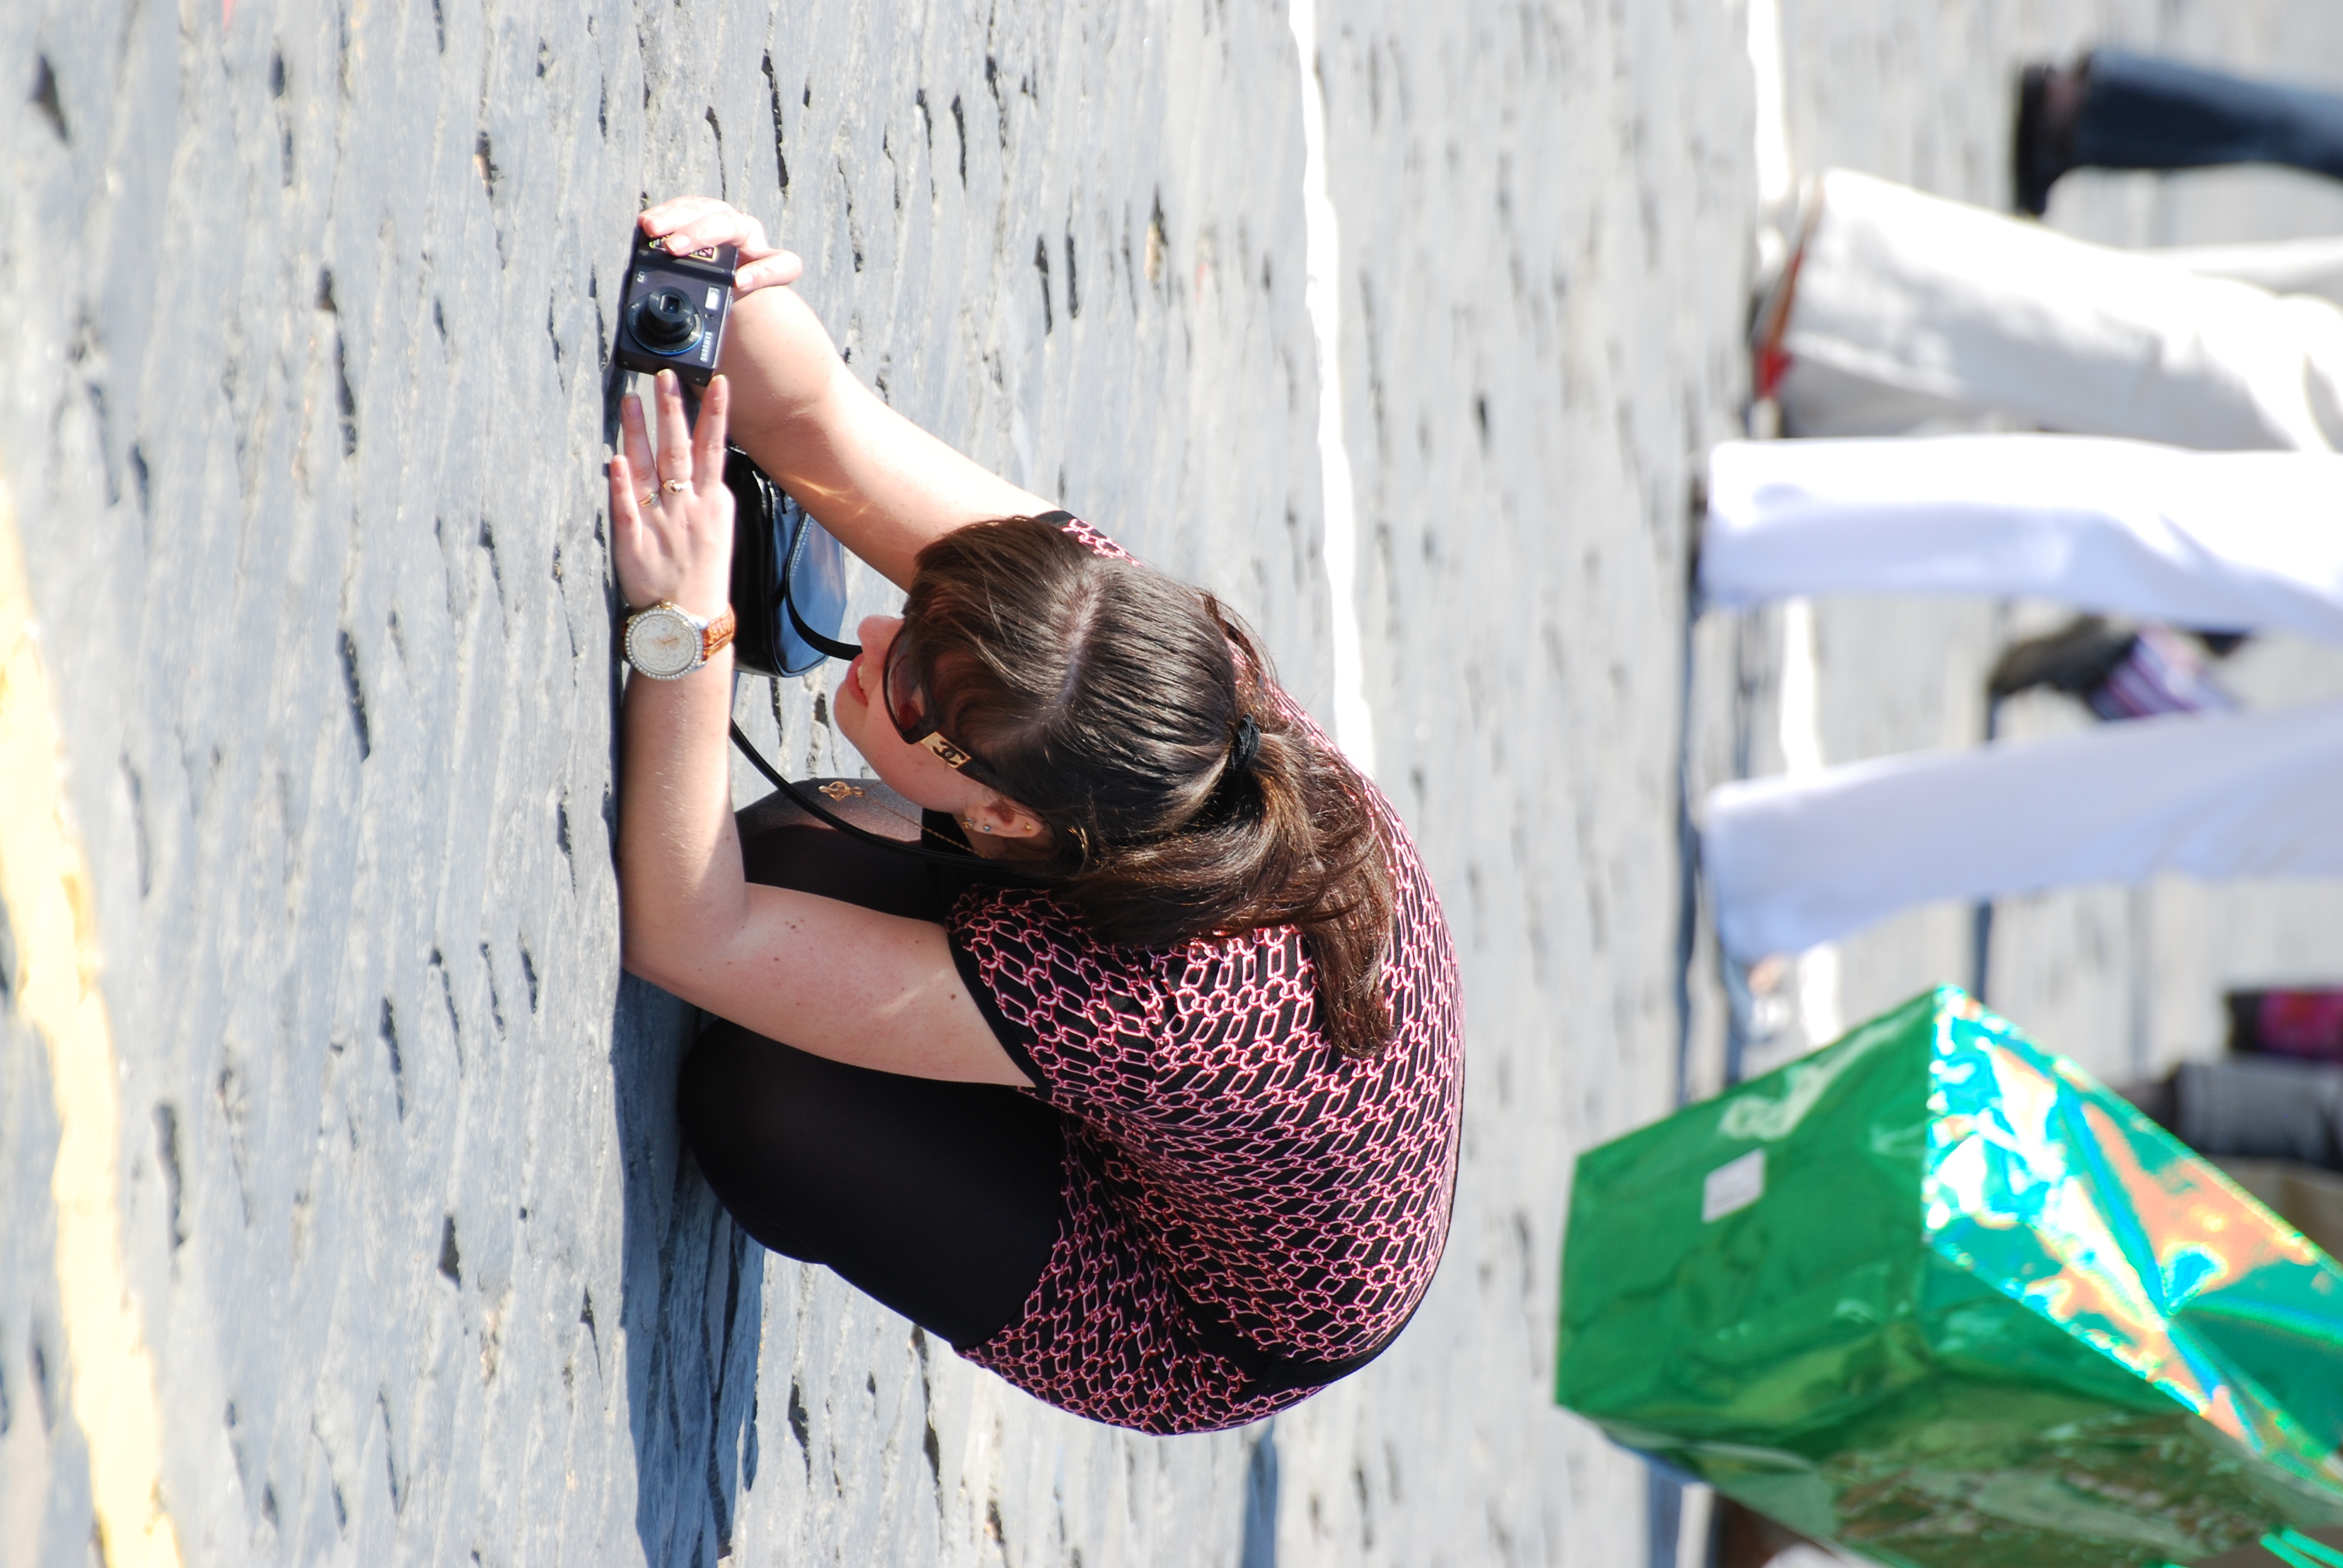
person, people, girl, woman, street, spring, color, child, nikon, lady, candid, girls, photograph, beauty, moscow, russia, d80, moskau, nikond80, moscou, interaction